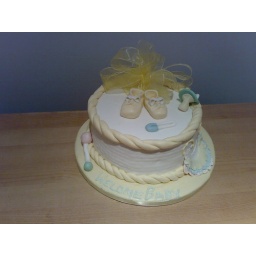
10&amp;quot; madeira cake, covered in yellow and white fondant. Models made with fondant and flowerpaste